Morristown-Hamblen High School East

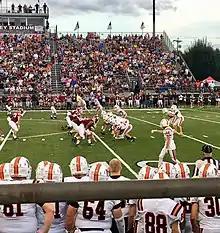
The 2019 East vs. West football game at Burke-Toney Stadium.

Sports offered at Morristown East High School include baseball, men and women's basketball, cheerleading, cross country, American football, golf, men and women's soccer, softball, swimming, tennis, track, volleyball, and wrestling.